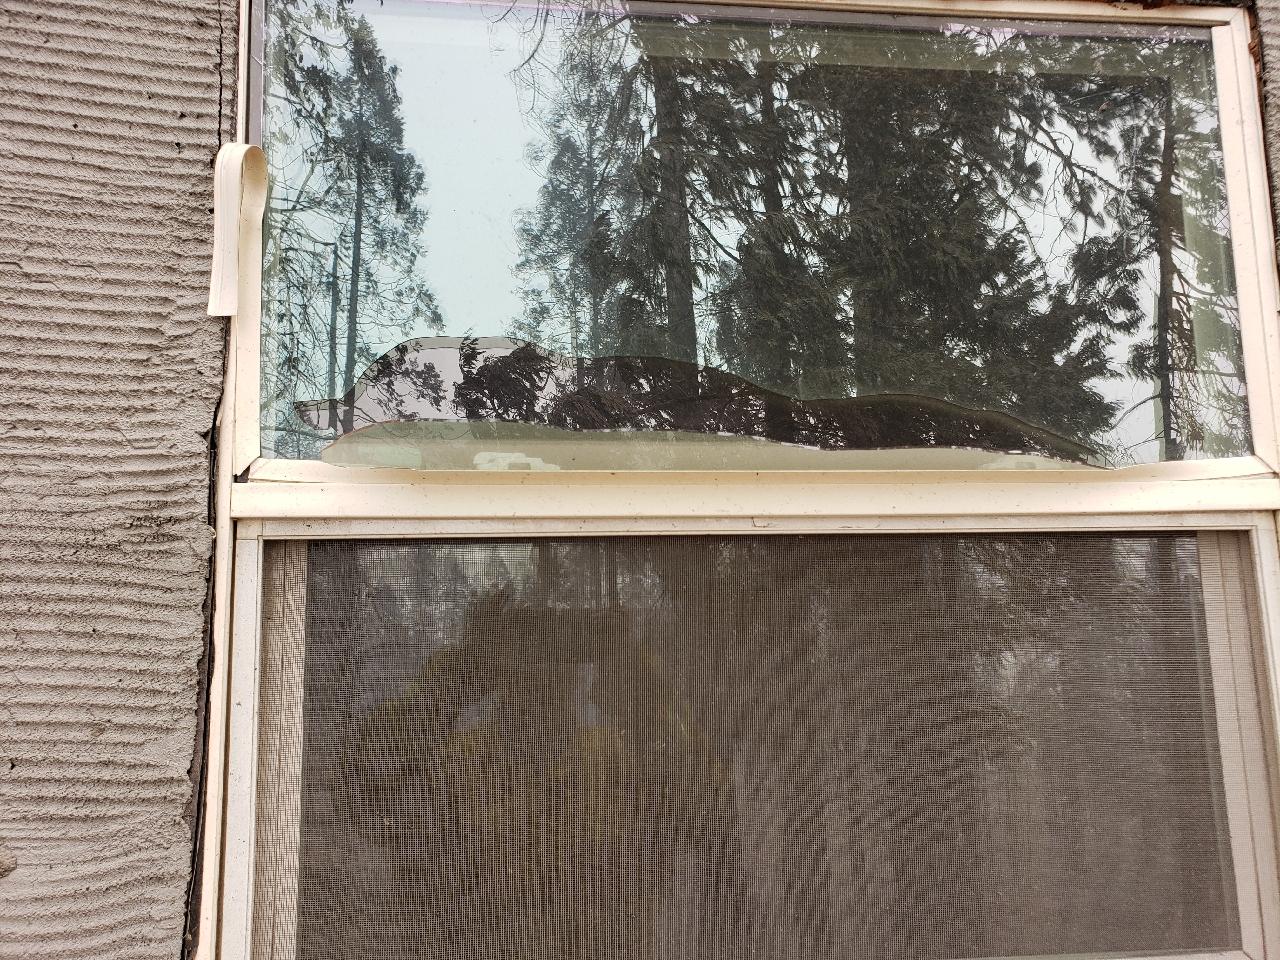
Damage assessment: affected